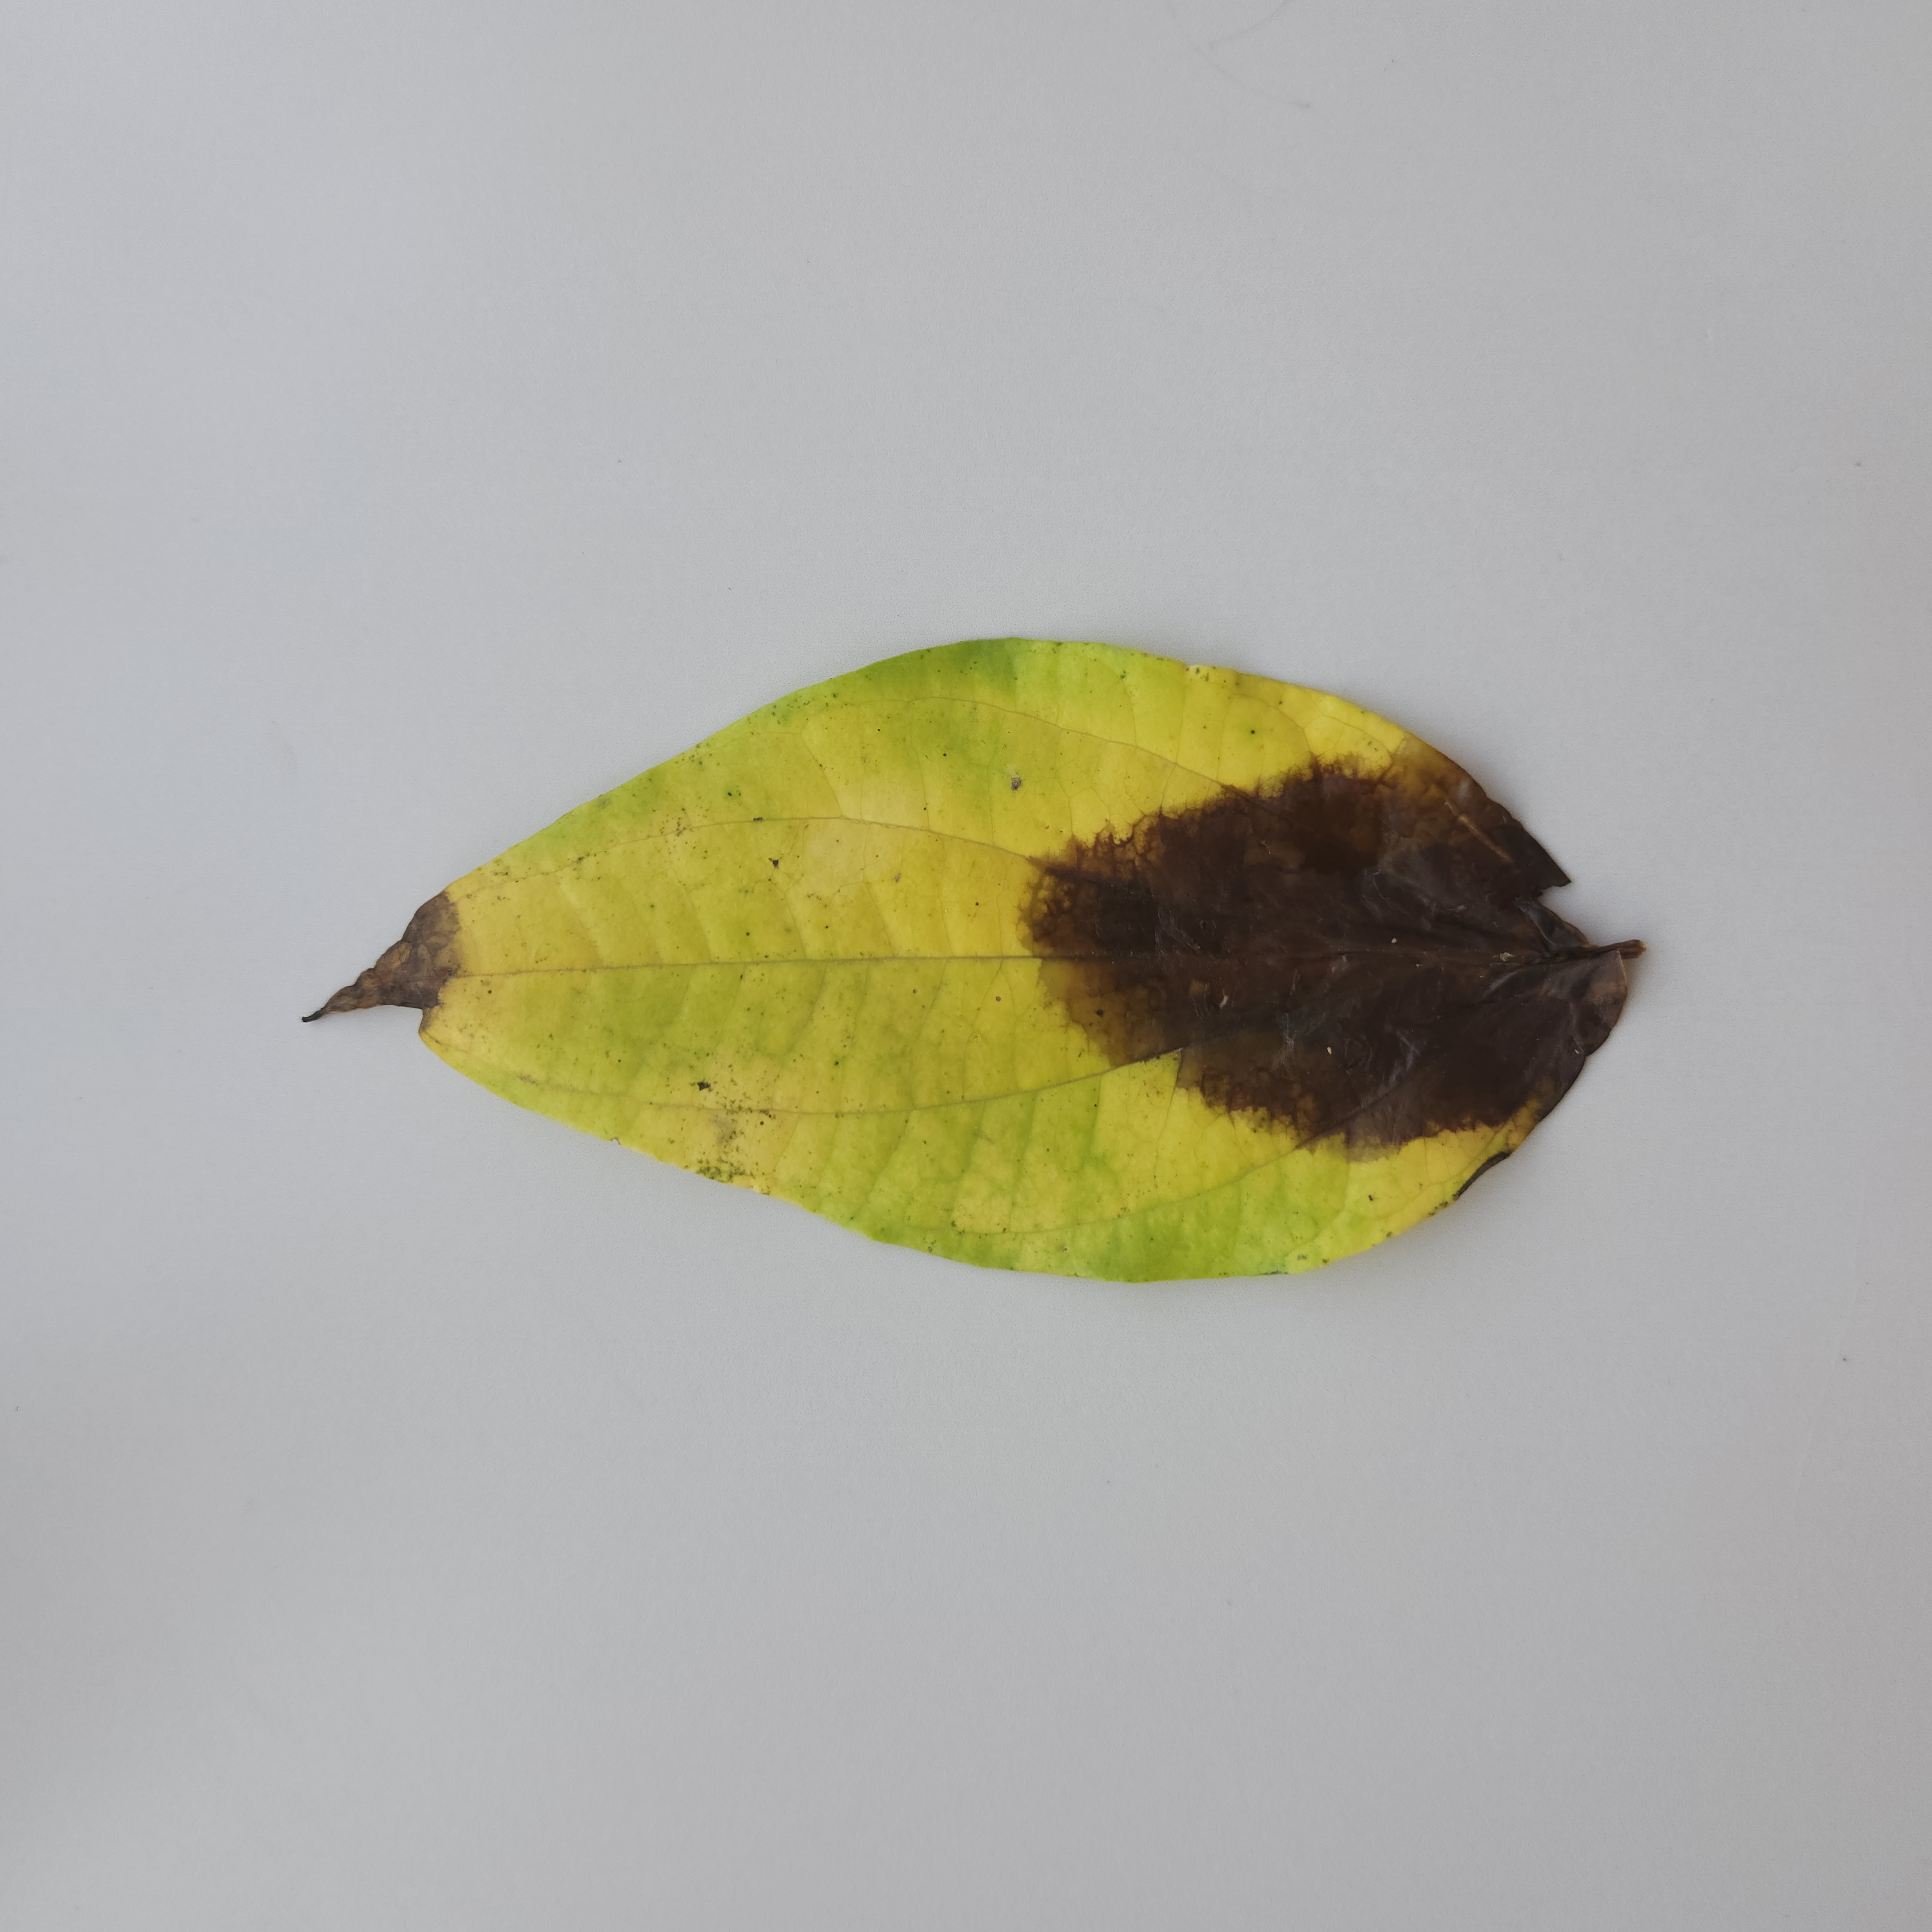
Label: Diseased